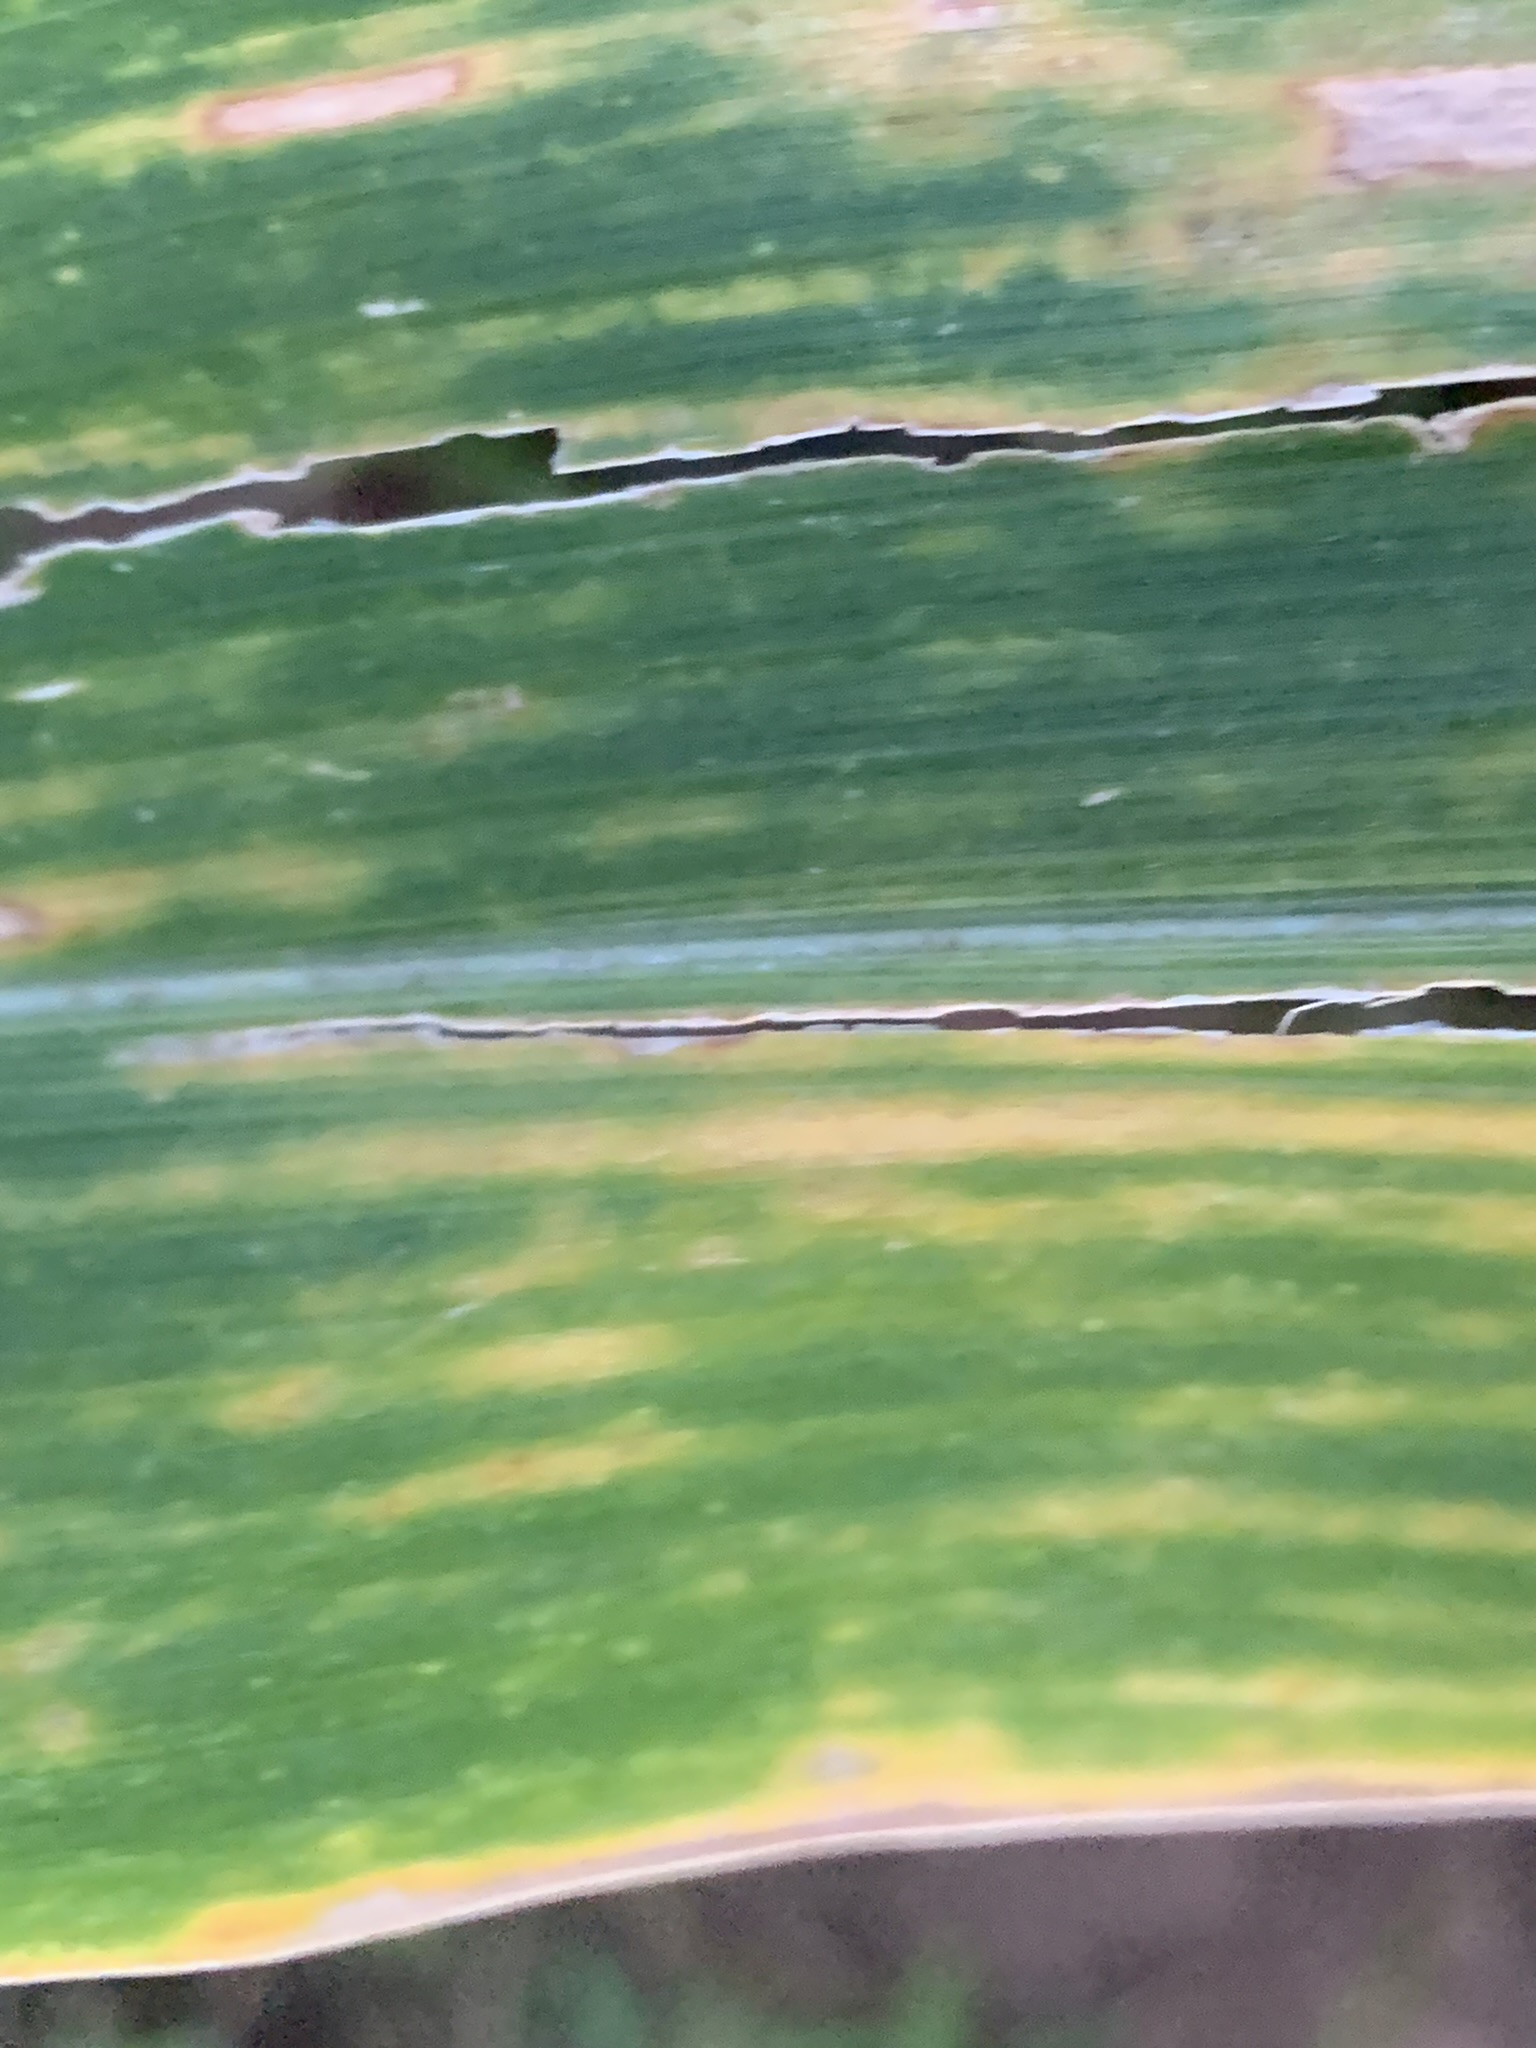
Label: MLN